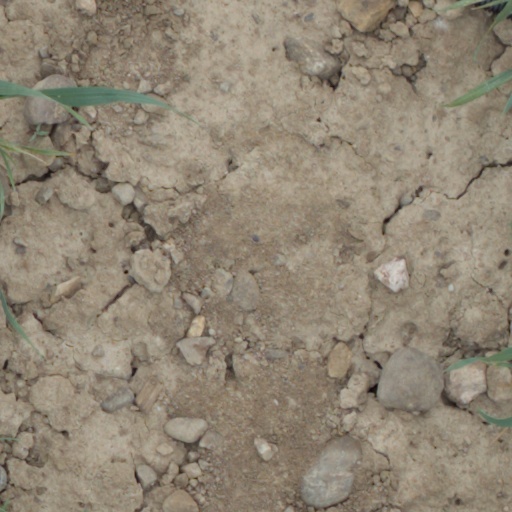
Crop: wheat